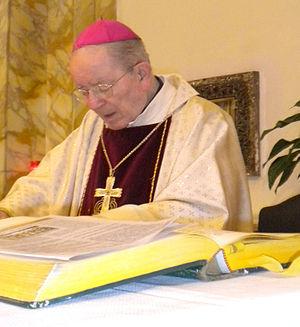
Andrea Maria Erba, né le 1ᵉʳ janvier 1930 à Biassono dans la province de Monza et mort le 21 mai 2016 à Velletri, est un évêque barnabite italien, évêque émérite du diocèse de Velletri-Segni.